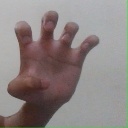
अक्षर: झ